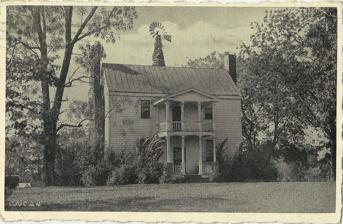
Building: Nancy Jones House
Country: United States of America
Year built: 1803
Historic house in Cary, North Carolina, US United States historic place Nancy Jones House U.S. National Register of Historic Places Nancy Jones House in 1939 Show map of North Carolina Show map of the United States Location NC 54, Cary, North Carolina Coordinates 35°47′54″N 78°48′09″W / 35.79833°N 78.80250°W / 35.79833; -78.80250 Area 16 acres (6.5 ha) Built c. 1803 ( 1803 ) Architectural style Federal, Vernacular Federal NRHP reference No. 84002540 Added to NRHP March 1, 1984 Nancy Jones House is a historic home located near Cary , Wake County, North Carolina . It was listed on the National Register of Historic Places in 1984. It is the oldest surviving structure in Cary. History The Nancy Jones House was built on a 2,000-acre (810 ha) plantation on Chapel Hill Road in 1803 by Nathaniel Jones, known as Nathaniel Jones of Crabtree to differentiate him from Nathaniel Jones of White Plains who lived nearby. Jones' son Henry inherited the house in 1809. Henry married Nancy Ann Jones, daughter of Nathaniel Jones of White Plains, in 1813. Henry and Nancy started a stagecoach stop and a tavern out of the home which became a landmark on the route between the capital city Raleigh and Chapel Hill , home to the University of North Carolina . Maps of the era refer to Jones Ordinary. Henry left the running tavern and the stagecoach stop to Nancy while he tended to the farms on the property and 32 enslaved people. Nancy did not offer overnight accommodations for travelers, but did serve midday meals and brandy. One historian notes, "It was said to be the only fit place for important visitors to stop on the Raleigh–Chapel Hill route." When Henry died in 1841, Nancy inherited the house and 434 acres (176 ha) and continued to run the tavern and stagecoach stop for another 30 years. Her five children lived nearby on land they inherited. The house was supposedly the setting of one of North Carolina's folklore. In 1838, North Carolina's Governor Edward B. Dudley and South Carolina's Governor Pierce Mason Butler stopped at the tavern while traveling between Raleigh and Chapel Hill. As they consumed apple and peach brandy , Dudley said between rounds, "Its a damned long time between drinks". Laney, an enslaved server in the tavern, was shocked by the language and notified Nancy Jones who was "shocked by the affront to her hospitality". Other notable people have visited the house such as President James K. Polk , traveling with Governor William Alexander Graham and former governors John Motley Morehead and John Branch , while on his way to a give a commencement speech at University of North Carolina in 1847. Polk mentioned stopping for the "noontime meal at the Jones House" in his diary. On April 17, 1865, the day, Raleigh surrendered to Union General William T. Sherman , Major General Francis Preston Blair, Jr led the XVII Corps (Union Army) into Cary and established headquarters at the Nancy Jones House. After the Civil War, Nancy's son Adolphus operated a school from the house. Nancy died in 1876 and left the house to Adolpus. In 1878, Adolpus moved into Cary and sold the house to S. R. Horne. Other owners of the house in the late 19th and early 20th centuries include businessman Russell O. Heater and civic and political leader Henry Adams. Audrey Mary and Thomas Robert Stone, who ran a barbeque restaurant in Cary, purchased the house and sixteen acres from Adams in 1935. The house was documented by workers with the Federal Writers' Project during the Great Depression . During Cary's Centennial Celebration in 1971, 400 people toured the house. By 1983, the property had been annexed into the town of Cary. Audrey Stone left the property to her nieces and nephews when she died in 1991, including April Gillespie of Raleigh, North Carolina. Gillespie bought out her brothers and rented the house so that it would not be vacant. The Friends of Page-Walker, a historic preservation organization based in Cary, began creating a preservation plan for the Nancy Jones House in 2005. The group gave presentations to increase awareness of threats to the historic structure. In 2007, the town of Cary considered an ordinance to protect the house, along with possibly purchasing the house. Although Gillespie was not actively looking to sell the property, she lacked the financial resources for its restoration. Nancy Jones House after relocation In 2016, the adjacent Sri Venkateswara Temple of North Carolina purchased the Nancy Jones House and property for its planned expansions. In May 2019, the town of Cary announced that it was purchasing the Nancy Jones House from Sri Venkateswara Temple for $100,000 in order to ensure its preservation. However, the house had to be moved off the temple's property within a year. The sale to the town was completed on October 18, 2019. To ensure that the house would remain on the National Register of Historic Places despite its move, the town filed paperwork with North Carolina State Historic Preservation Office which forwards reports to the National Park Service . The National Park Service approved the move on November 27, 2020, writing, "The Nancy Jones House will remain listed in the National Register during the move. Final approval of its continued listing of the house on its new site will be issued after the move" On Saturday, March 20, 2021, the house was moved by Wolfe House & Building Movers from 9391 Chapel Hill Road to a new location, approximately 500 feet (150 m) down Chapel Hill Road. The new site is 1.17 acres (0.47 ha) which was conveyed to Cary in December 2020. It took five hours to move the house, during which time Chapel Hill Road was closed to traffic. Cary appropriated $900,000 to relocate and stabilize the Nancy Jones House. The move was documented through photos and videos by members of the Friends of Page-Walker. Design Nancy Jones House is a two-story, single pile, Federal style frame dwelling. It sits on a brick foundation and has two exterior end chimneys. It has a hall and parlor plan and features a double front portico topped by a broken pediment gable roof. There was a windmill behind the house until it blew down in the early 1940s. References